Dandie Dinmont Terrier

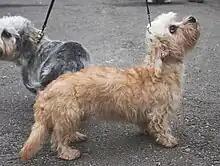
A pepper coloured Dandie (left), and a Mustard Dandie (right)

The breed has short legs, with an elongated body. Unusually among Scottish terrier breeds, it has pendulous ears. The neck is muscular, having developed from the breed's use against larger game. The typical height at the withers is , and they can weigh anywhere between .